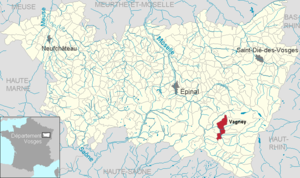
Vagney dans le département des Vosges, Lorraine, France